BNY Mellon Center (Pittsburgh)

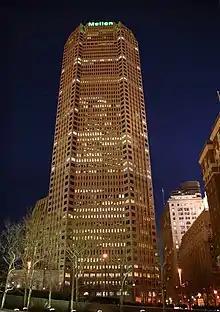
The tower in 2007.

The 500 block of Grant Street was for decades the site of the Carlton Hotel, Plaza Building and the "Interlude Lounge" across the street from the Allegheny County Courthouse on the current complex's southern extreme. In the early 1980s, U.S. Steel, which has its global headquarters one block north at the U.S. Steel Tower bought the land Mellon Center was to be built on and planned a 54-floor skyscraper replacing the Carlton Hotel and Plaza Buildings. The naming rights originally went to the Pittsburgh manufacturing firm Dravo Corporation and was to serve as their leased headquarters space (while still owned by U.S. Steel). After the recession of the late 1970s and early 1980s combined with the rapid deindustrialization of the 1980s, Dravo was bought out by a foreign conglomerate and its regional facilities were shuttered. U.S. Steel, having diversified into oil and other industries, sold the almost completed skyscraper on February 16, 1983, to a Connecticut Limited Partnership, the 500 Grant Street Partners, for what was then the second-largest real estate purchase in Western Pennsylvania history.